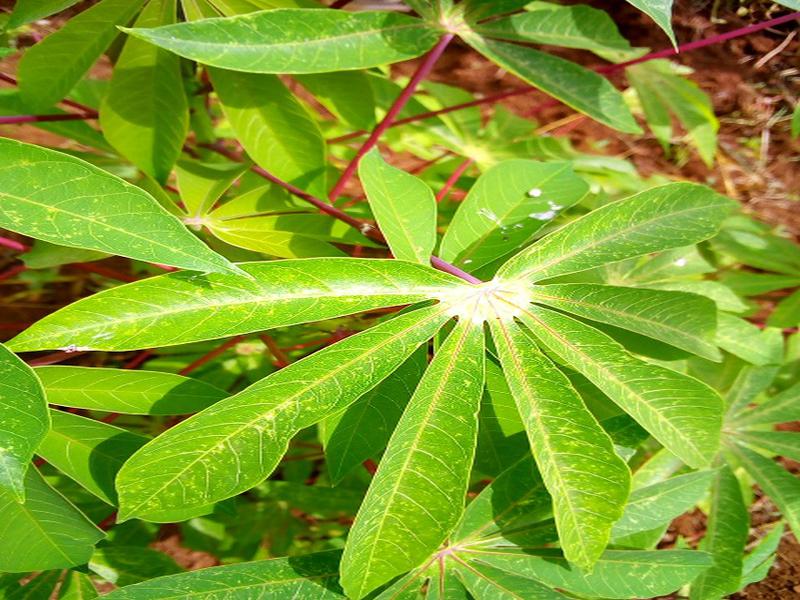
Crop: cassava
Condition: green_mottle